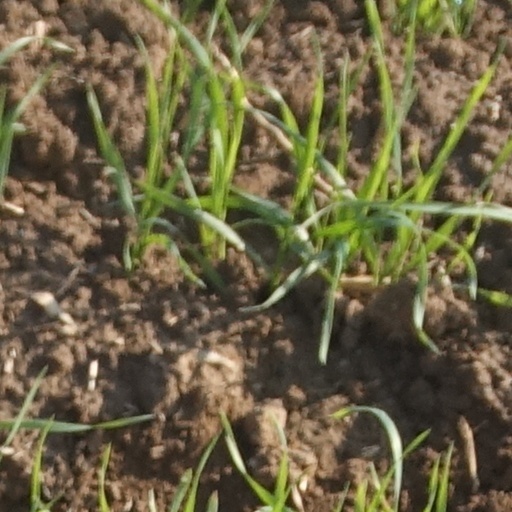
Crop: wheat